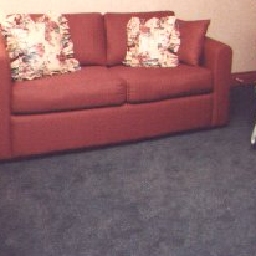
Room type: livingroom